Maastricht

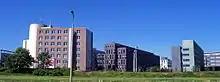
Office park Randwyck-Noord

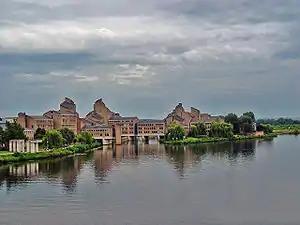
Provincial Government Buildings

Maastricht consists of seven areas ("wijken") and 44 neighbourhoods ("buurten"). Each area and neighbourhood has a number which corresponds to its CBS code.